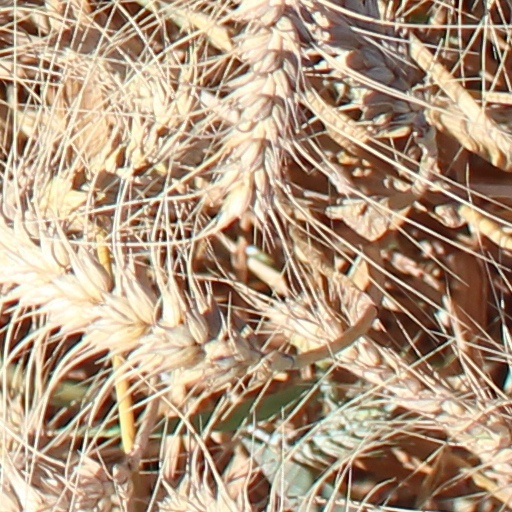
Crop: wheat